Guanine nucleotide exchange factor

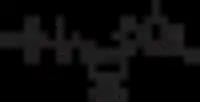
GDP

Guanine nucleotide exchange factors (GEFs) are proteins or protein domains that activate monomeric GTPases by stimulating the release of guanosine diphosphate (GDP) to allow binding of guanosine triphosphate (GTP). A variety of unrelated structural domains have been shown to exhibit guanine nucleotide exchange activity. Some GEFs can activate multiple GTPases while others are specific to a single GTPase.